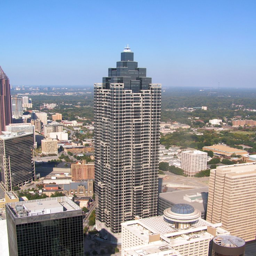
built as part of the complex was finished and has been the second - tallest building since then